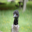
Label: bird